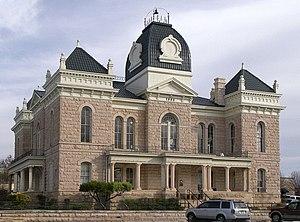
Le comté de Crockett, en anglais : Crockett County, est un comté situé dans l'ouest de l'État du Texas aux États-Unis. Fondé le 22 janvier 1875, son siège de comté est la ville d'Ozona. Selon le recensement des États-Unis de 2010, sa population est de 3 719 habitants. Le comté a une superficie de 7 271 km², dont la presque totalité en surfaces terrestres. Il est nommé en l'honneur de Davy Crockett, le héros populaire américain, mort lors du siège de Fort Alamo, au Texas.